Violence Fight

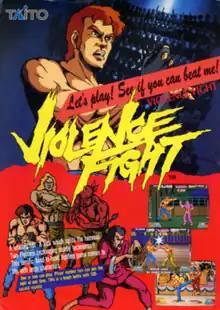
European arcade flyer

is a fighting arcade video game developed by Taito and published in 1989.